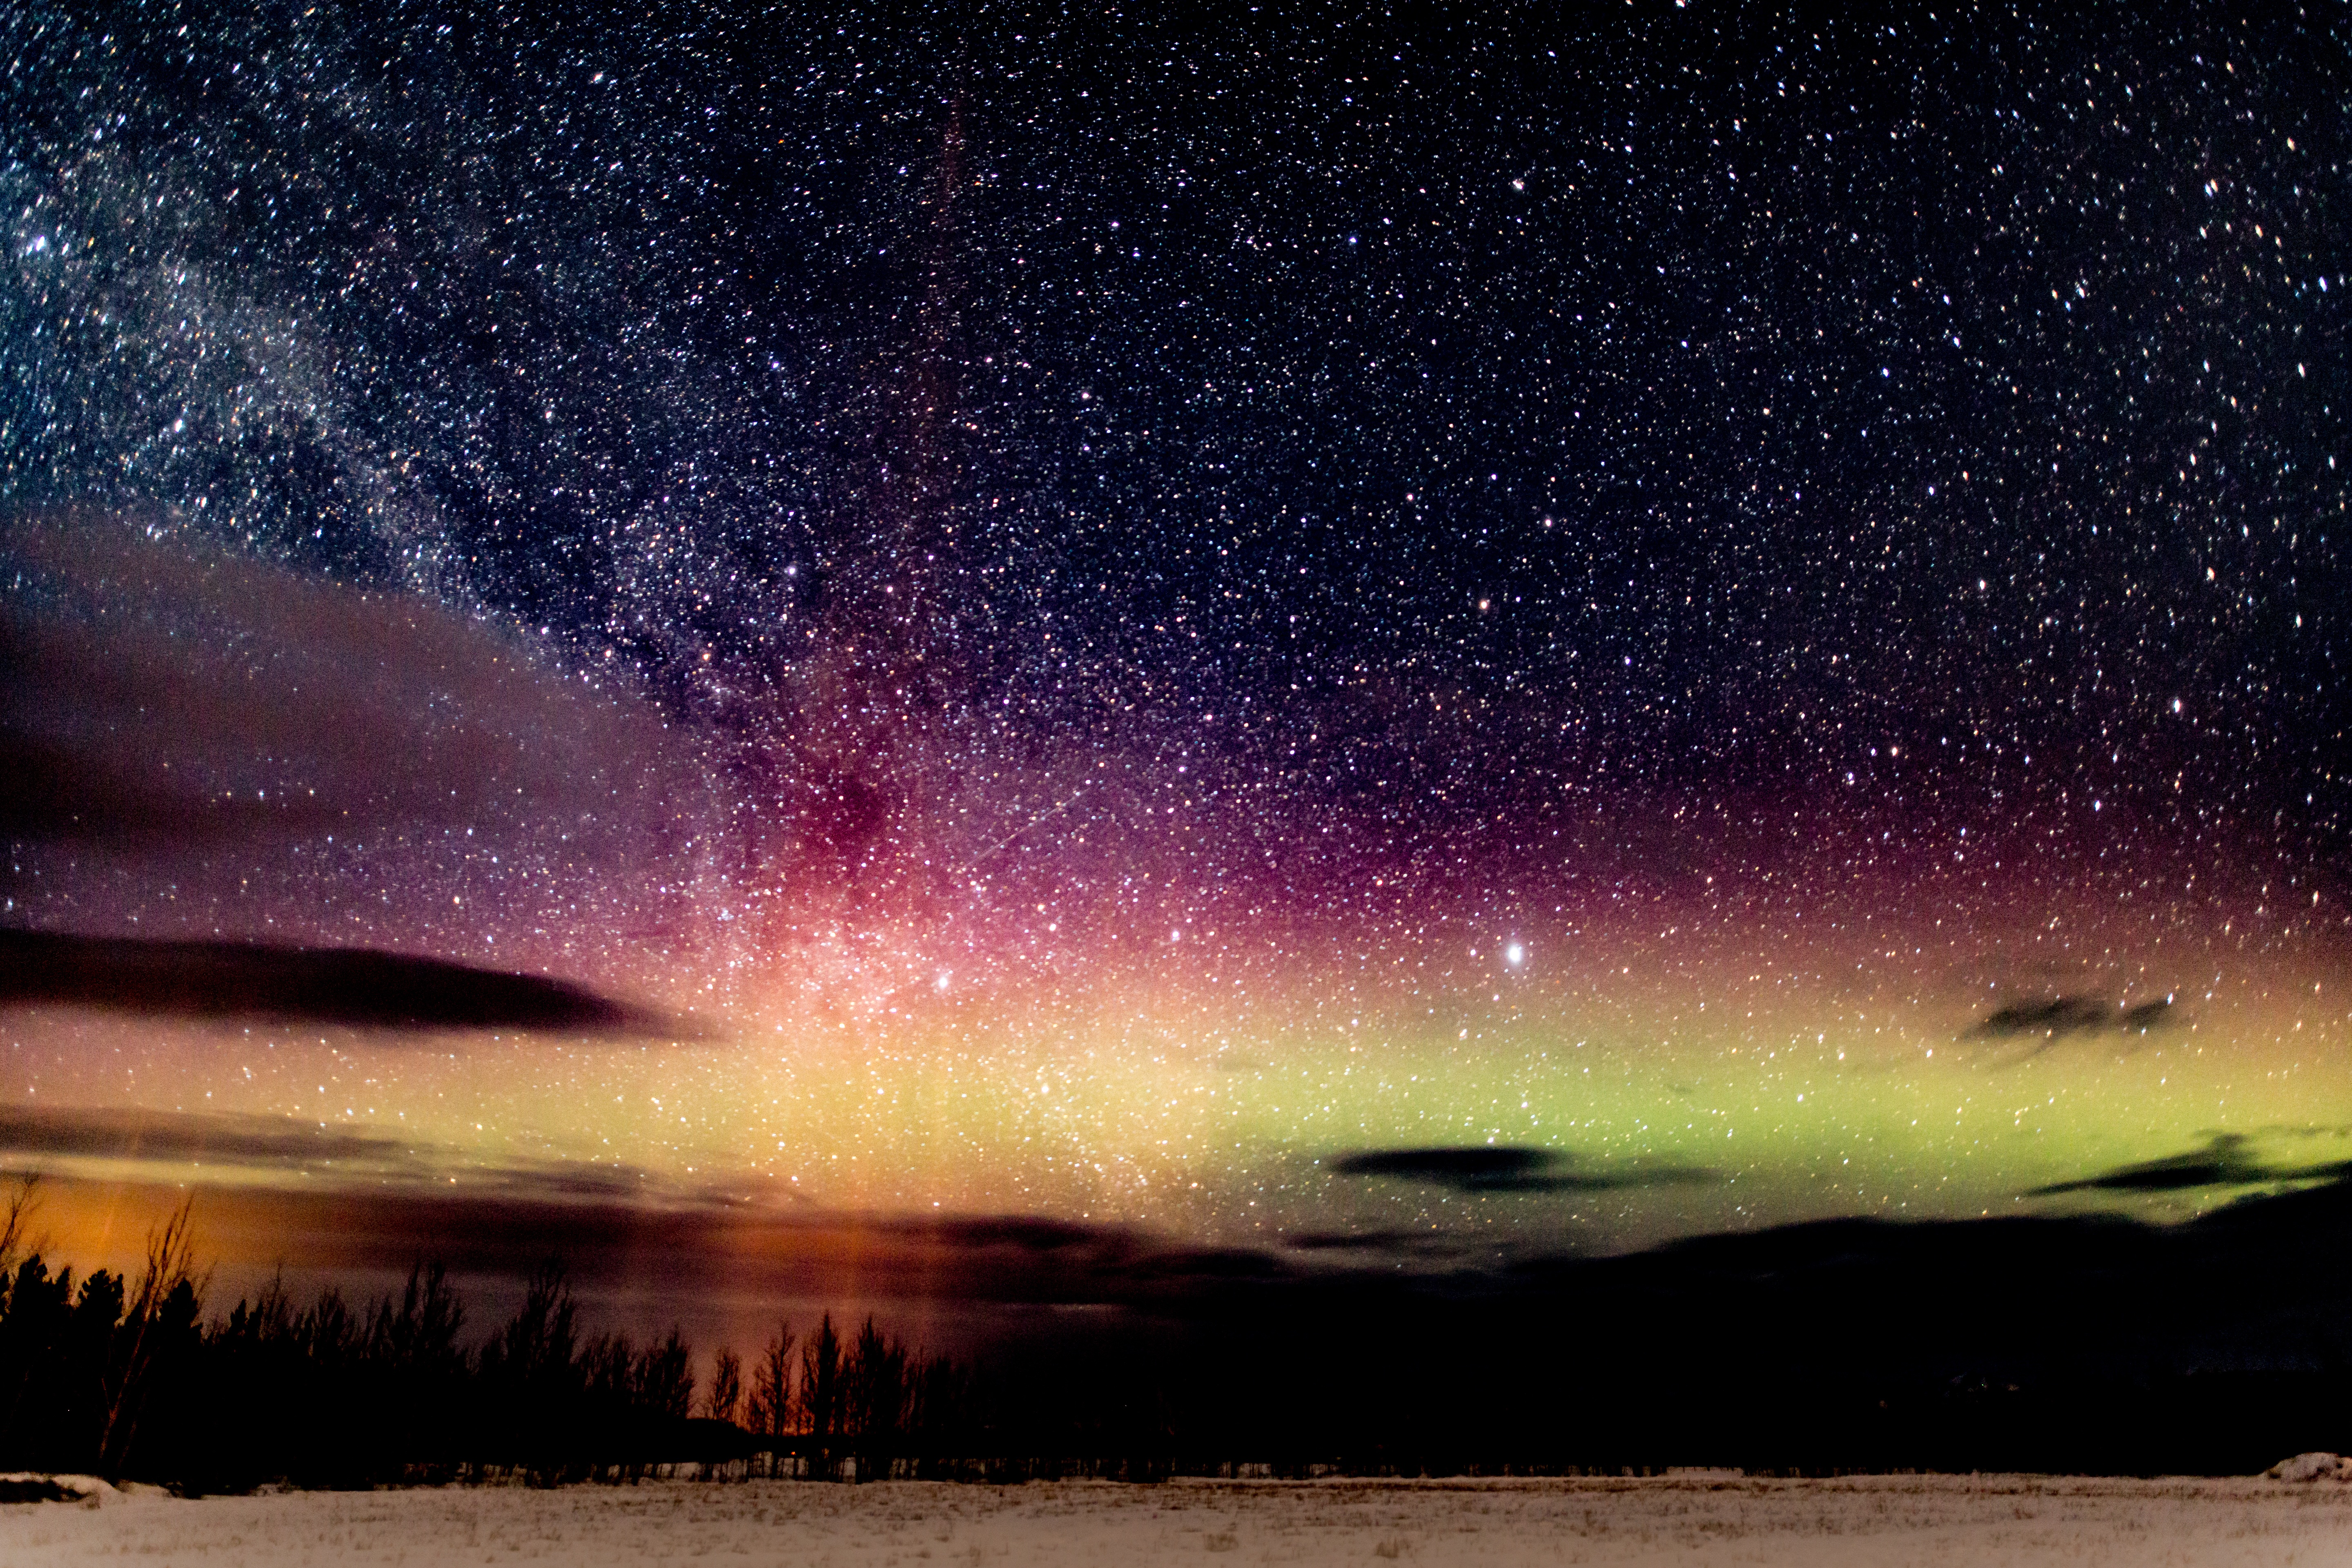
space, night, sky, galaxy, star, light, astronomy, universe, stars, nebula, cosmos, abstract, planet, blue, dark, water, earth, landscape, nature, black, northern lights, cloud, science, aurora, fantasy, green, natural environment, natural landscape, atmosphere, astronomical object, purple, horizon, atmospheric phenomenon, ecoregion, dusk, outer space, afterglow, constellation, sunset, milky way, dawn